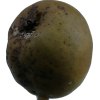
Label: pear